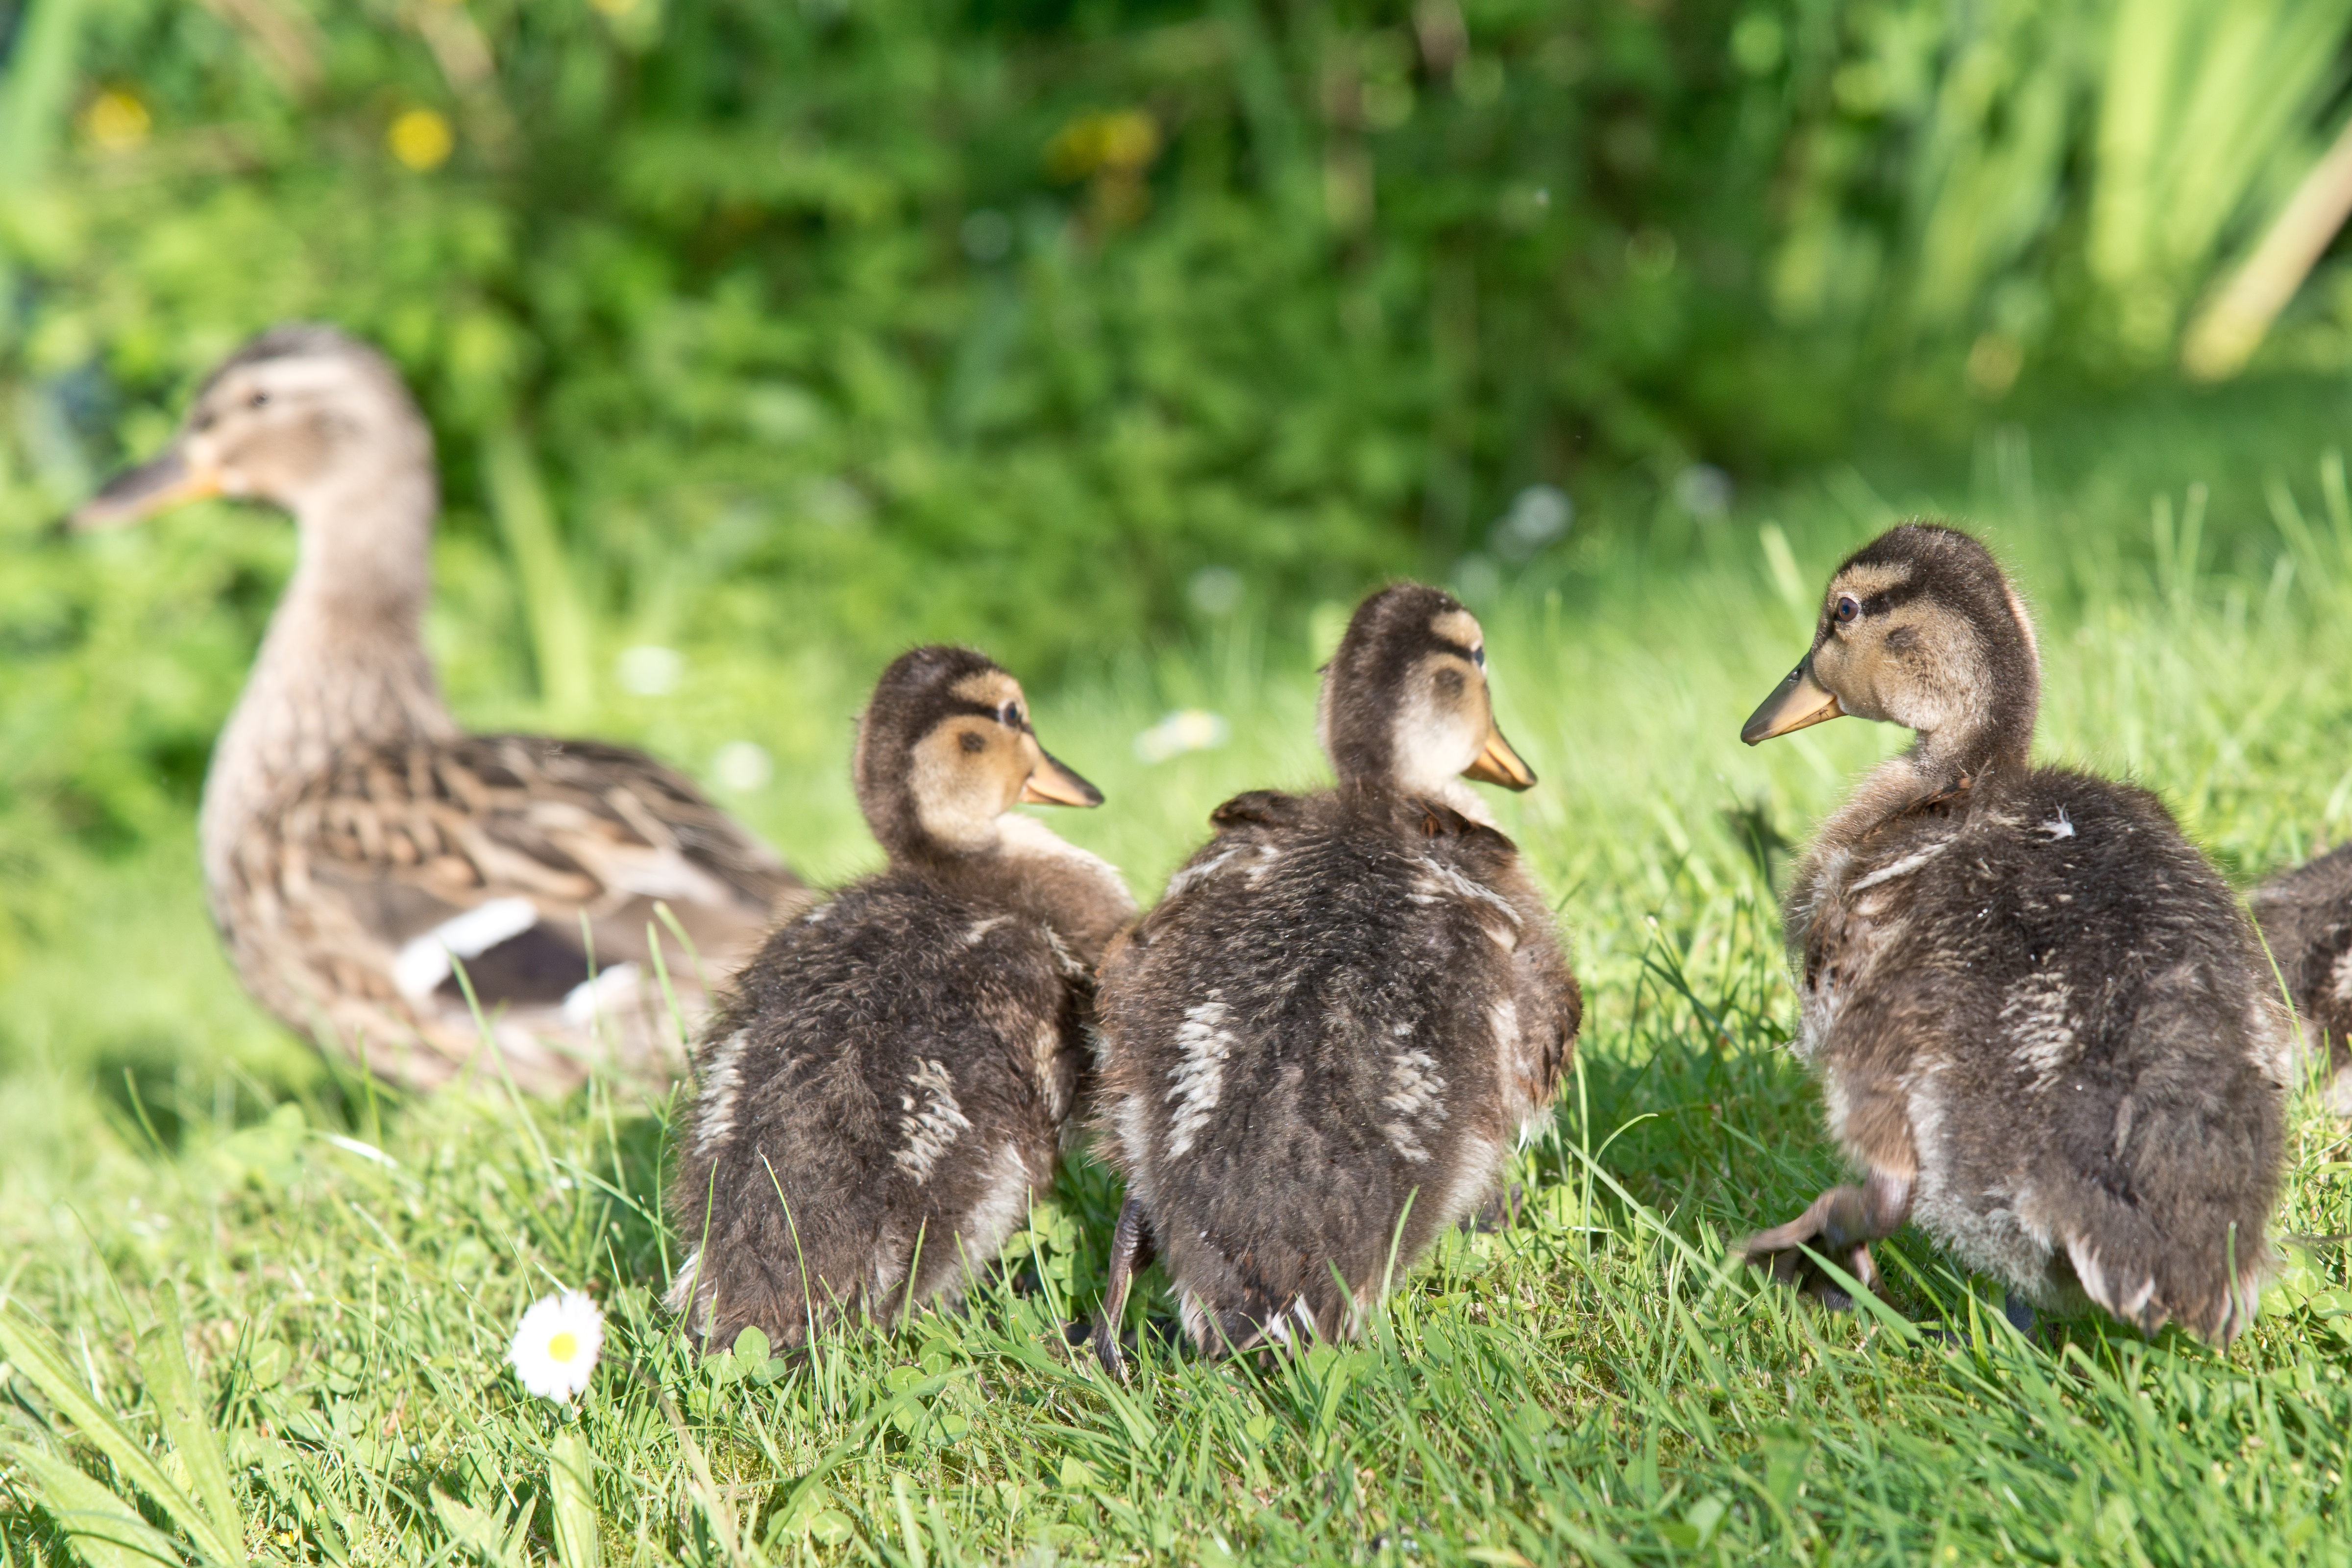
water, nature, grass, bird, wildlife, young, beak, macro, close, feather, chicken, fauna, plumage, poultry, family, duck, head, goose, look, vertebrate, creature, ducks, bill, waterfowl, water bird, wildlife photography, mallard, more, animal portrait, duck family, young animal, ducky, wild ducks, ducks geese and swans